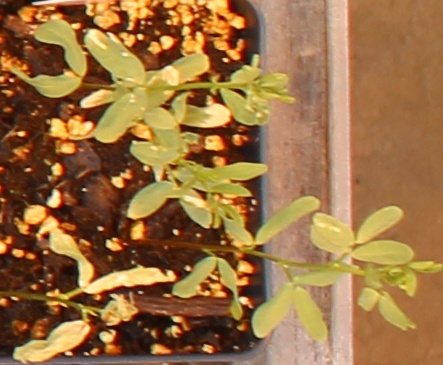
Label: Lentil